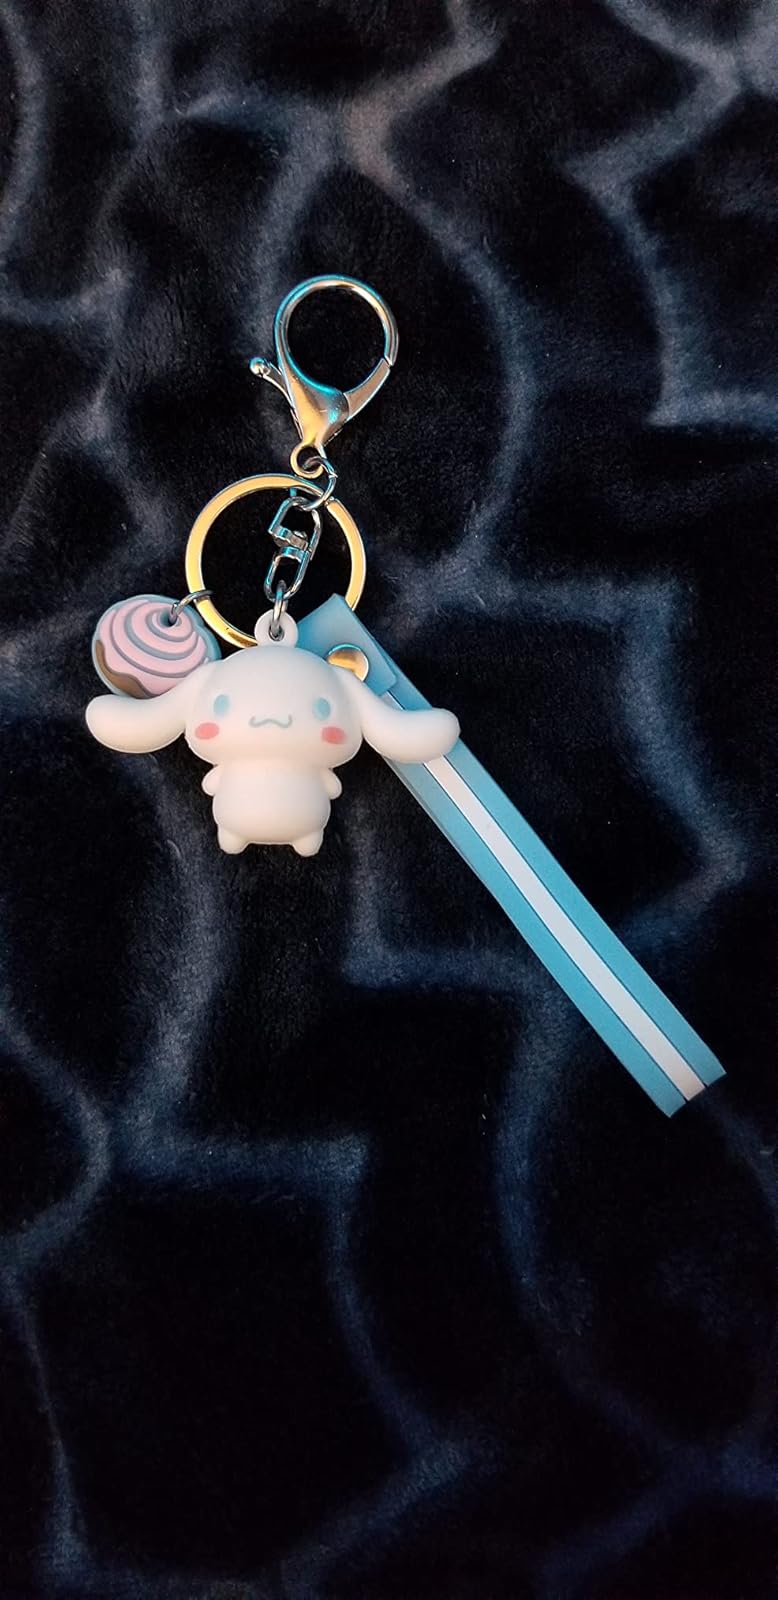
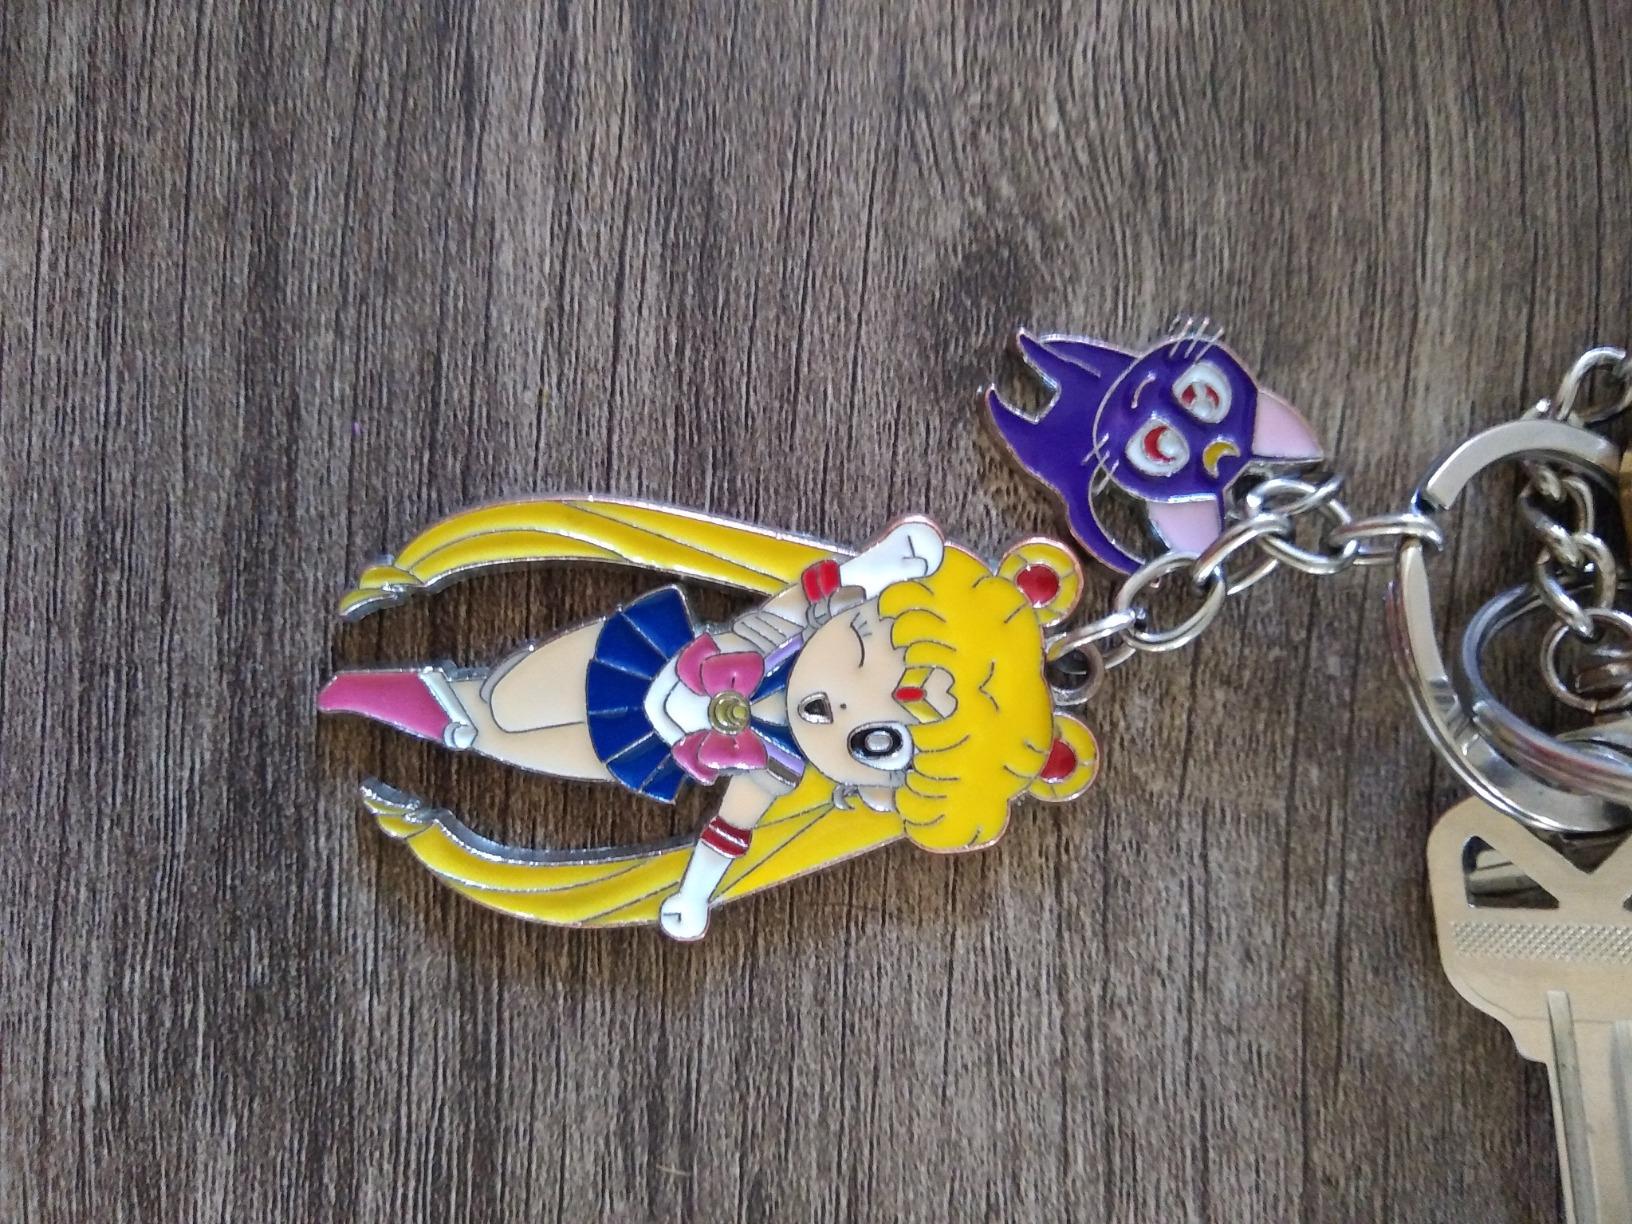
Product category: accessories_keychain
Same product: no